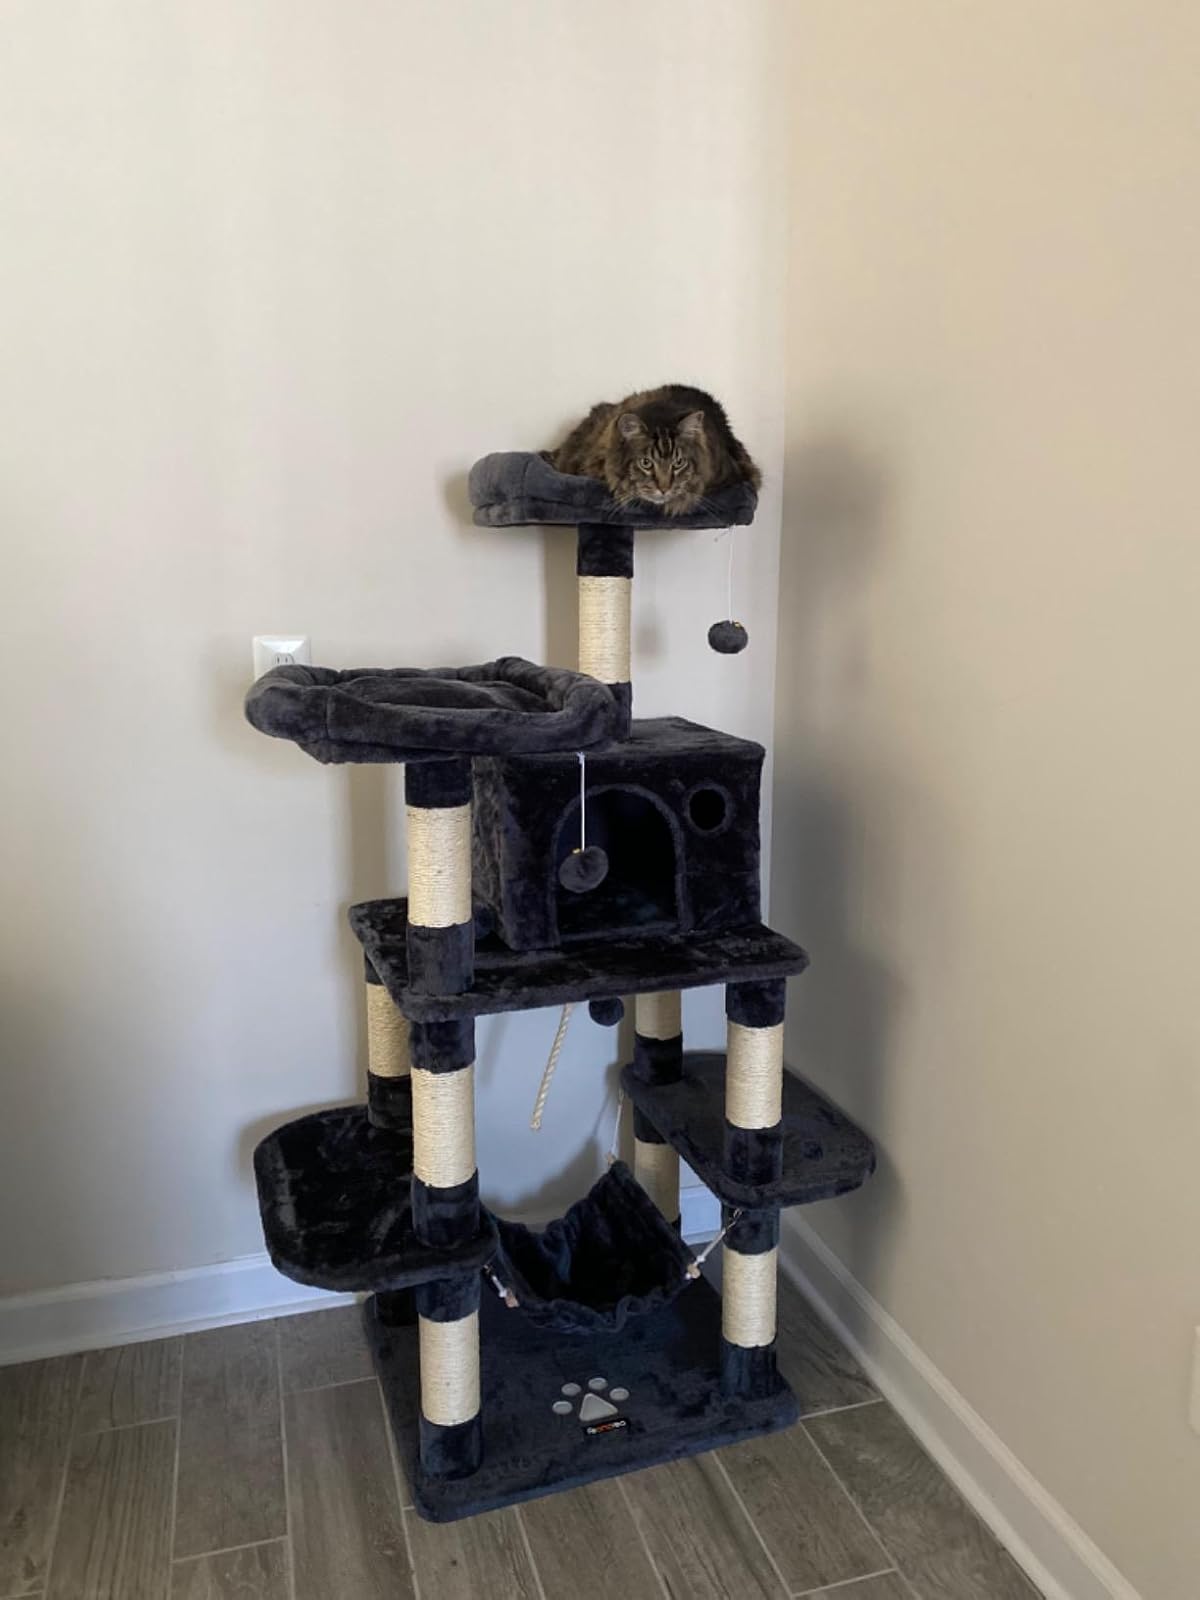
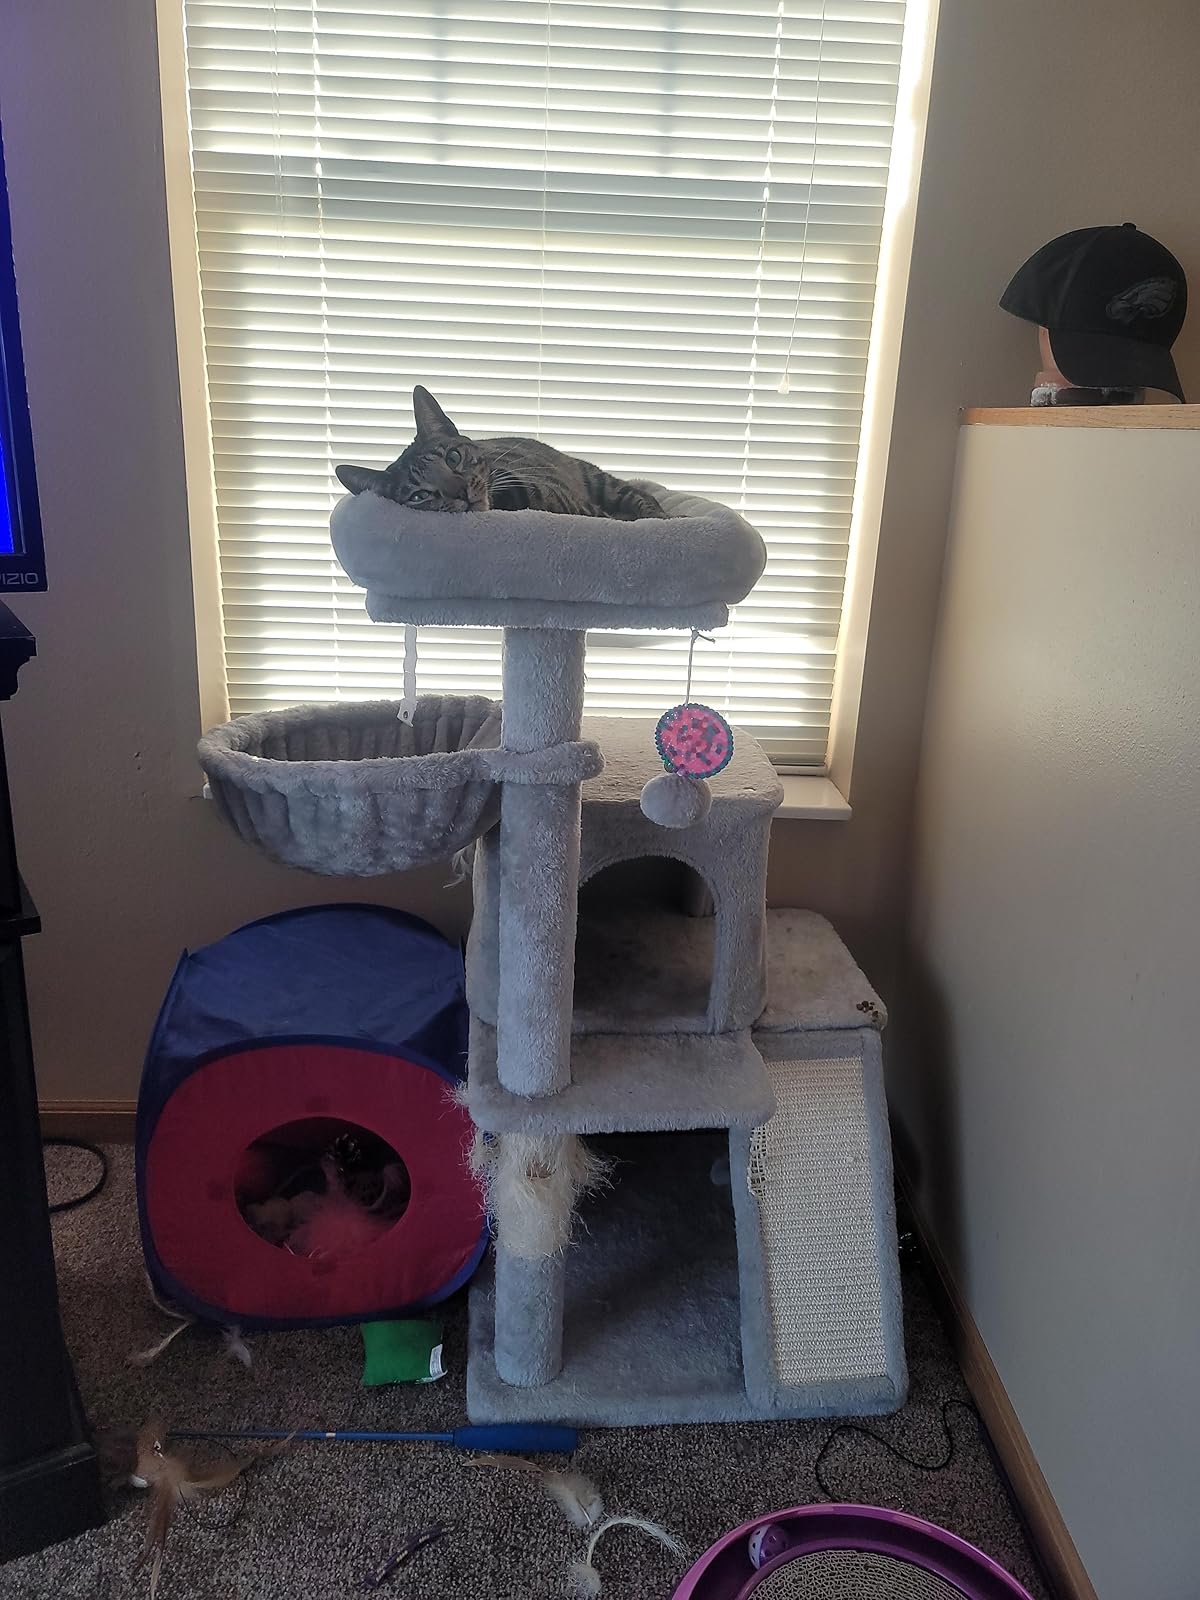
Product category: items_cat tree
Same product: no